Question: What is the man holding in the right hand?
Tambaya: Me mutumin yake rike dashi a hannun dama?
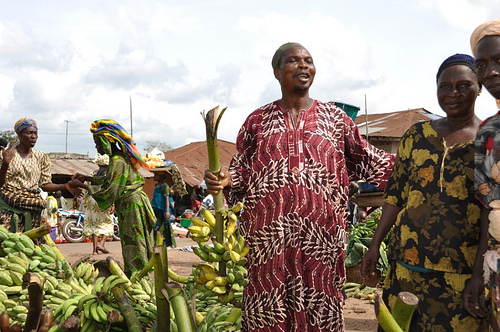
Answer: Banan bunch.
Amsa: Damin ayaba.